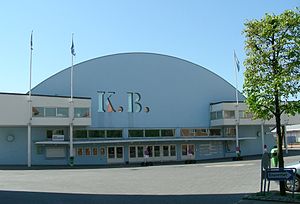
Mads Spur-Mortensen / Klubkarriere / Gennembrud som professionel
Spur-Mortensen scorede syv mål i indendørsturneringen Coca-Cola Cup, der foregik i KB Hallen.
Mads Spur-Mortensen er en dansk tidligere fodboldspiller, hvis primære position var på den offensive og/eller centrale midtbane.